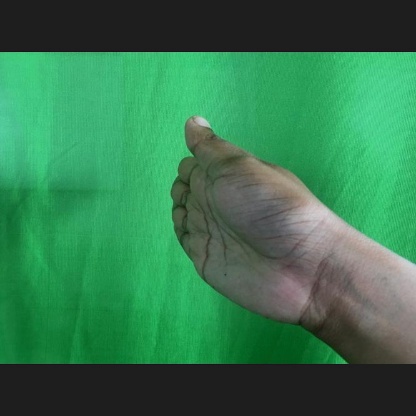
Mudra: Ardhachandran